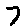
Label: 7